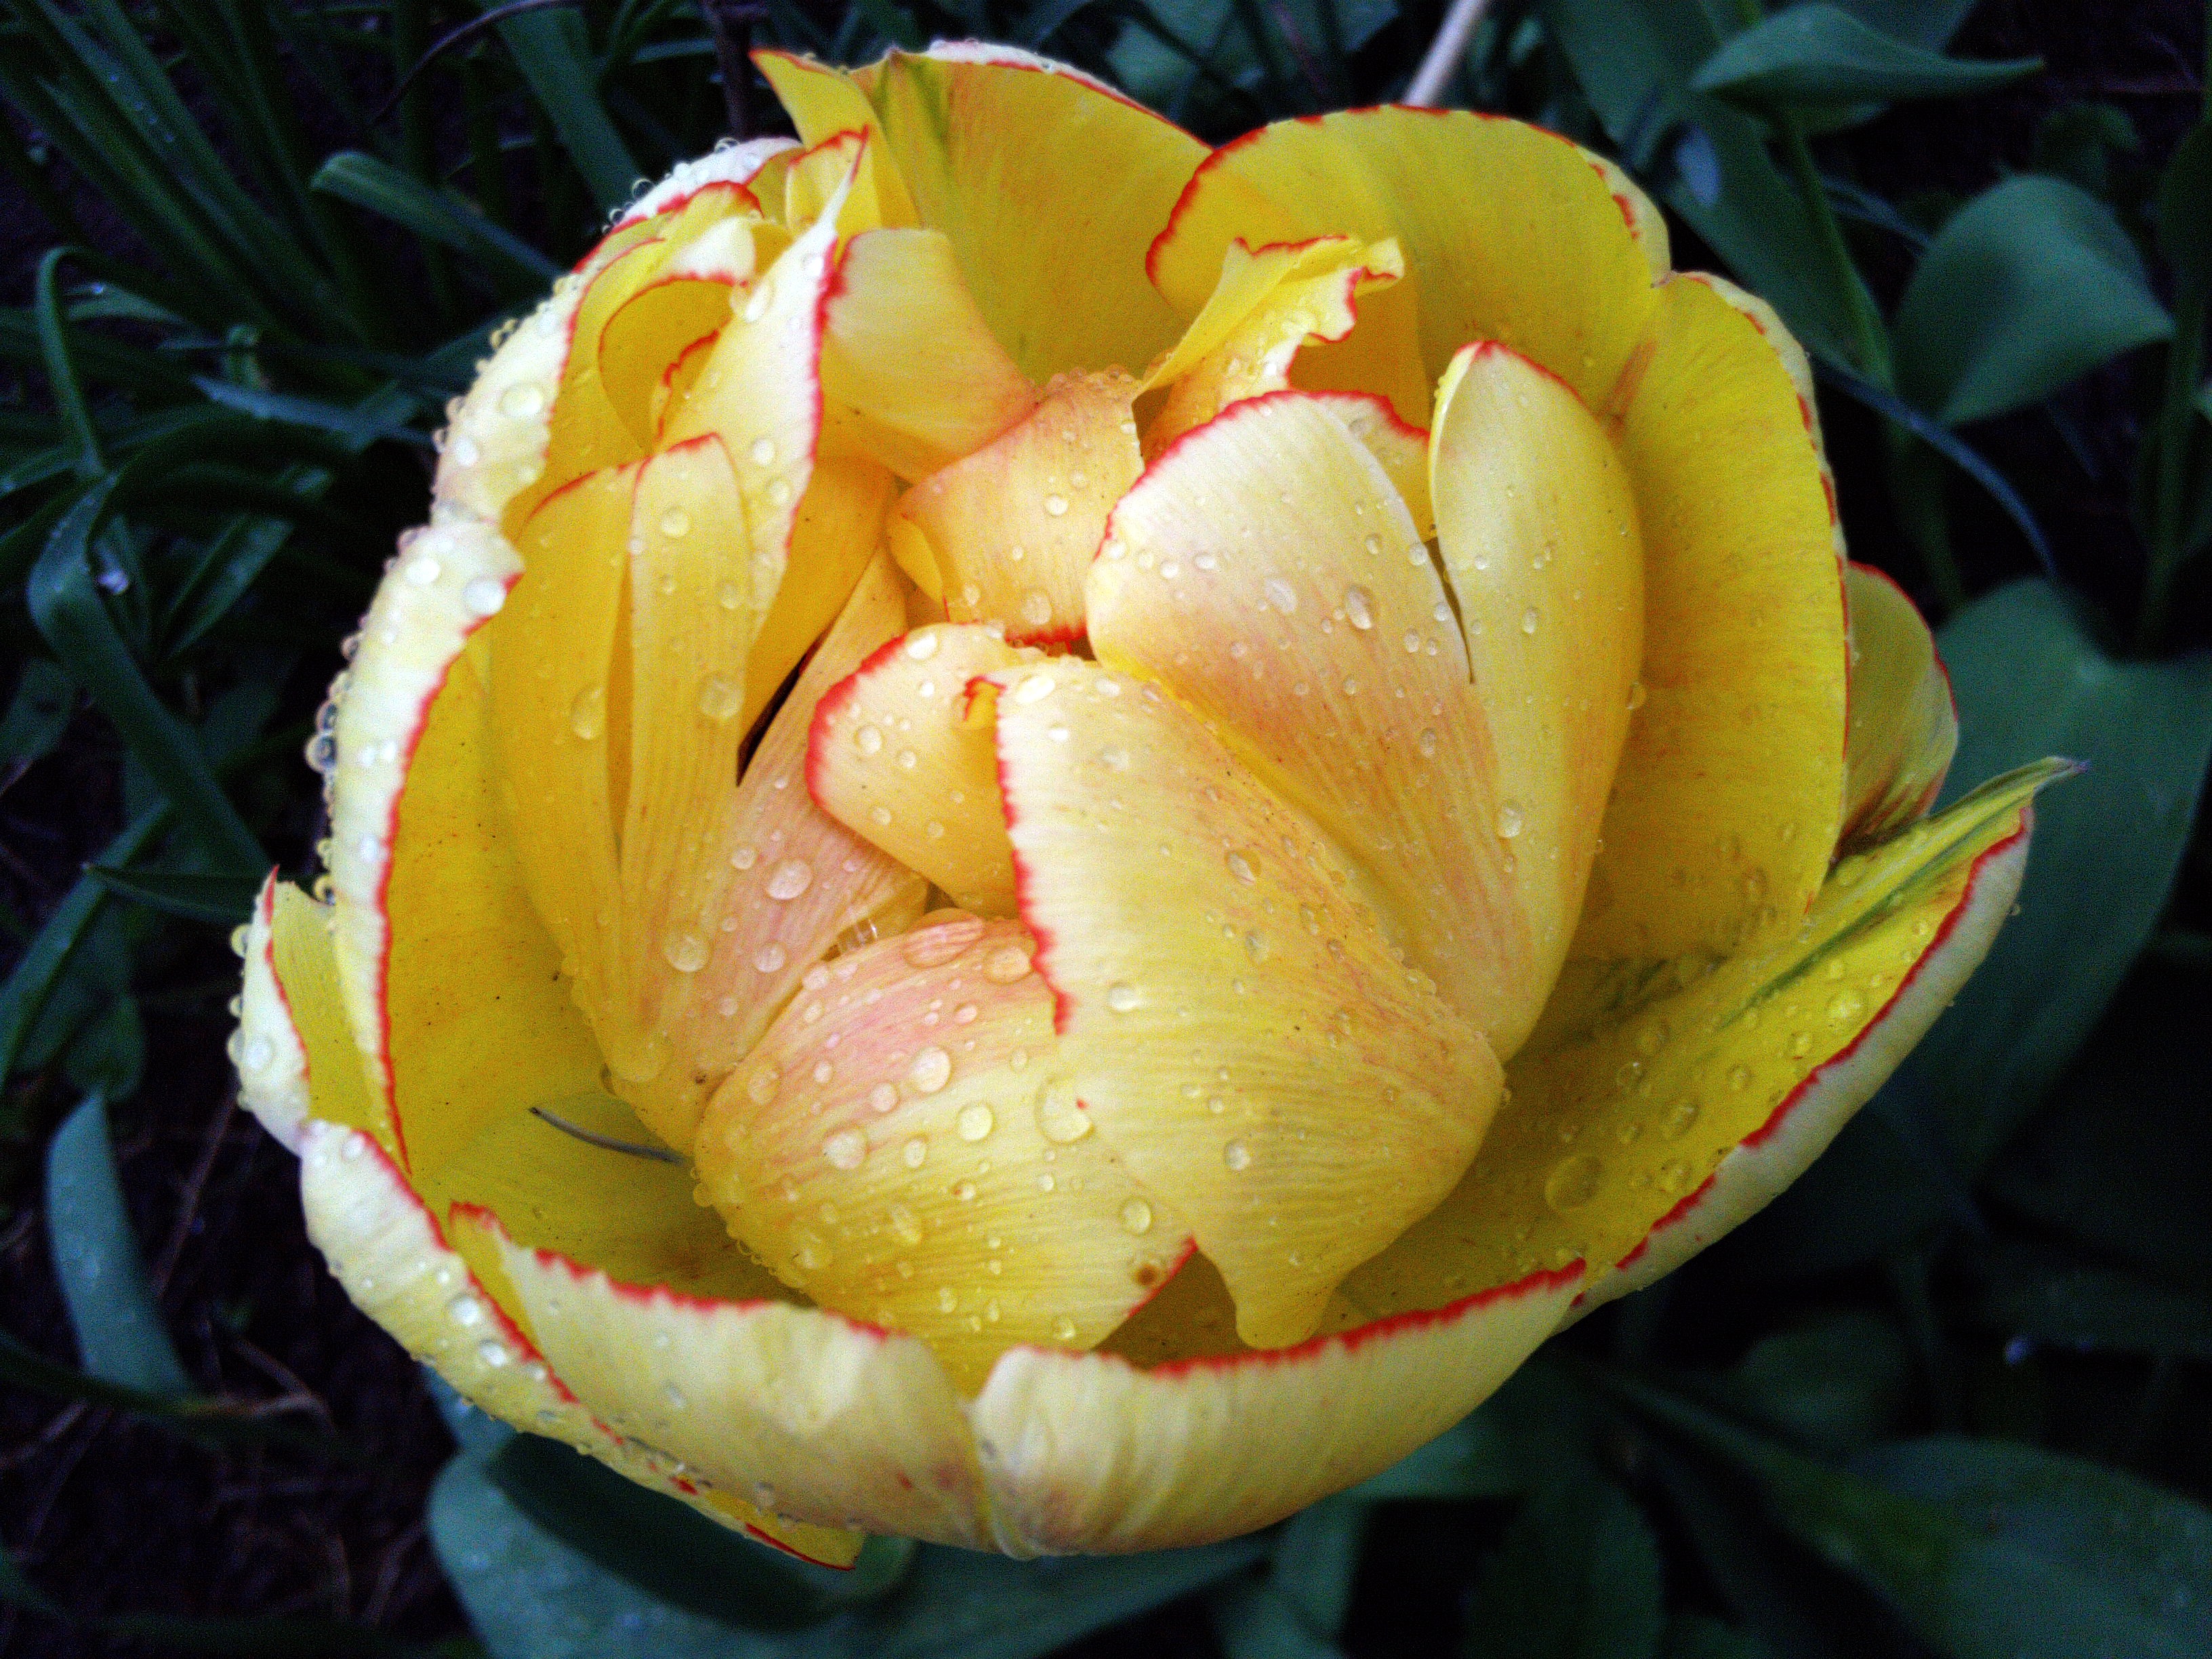
plant, rain, flower, petal, tulip, rose, spring, macro, botany, yellow, flora, macro photography, flowering plant, rose family, land plant